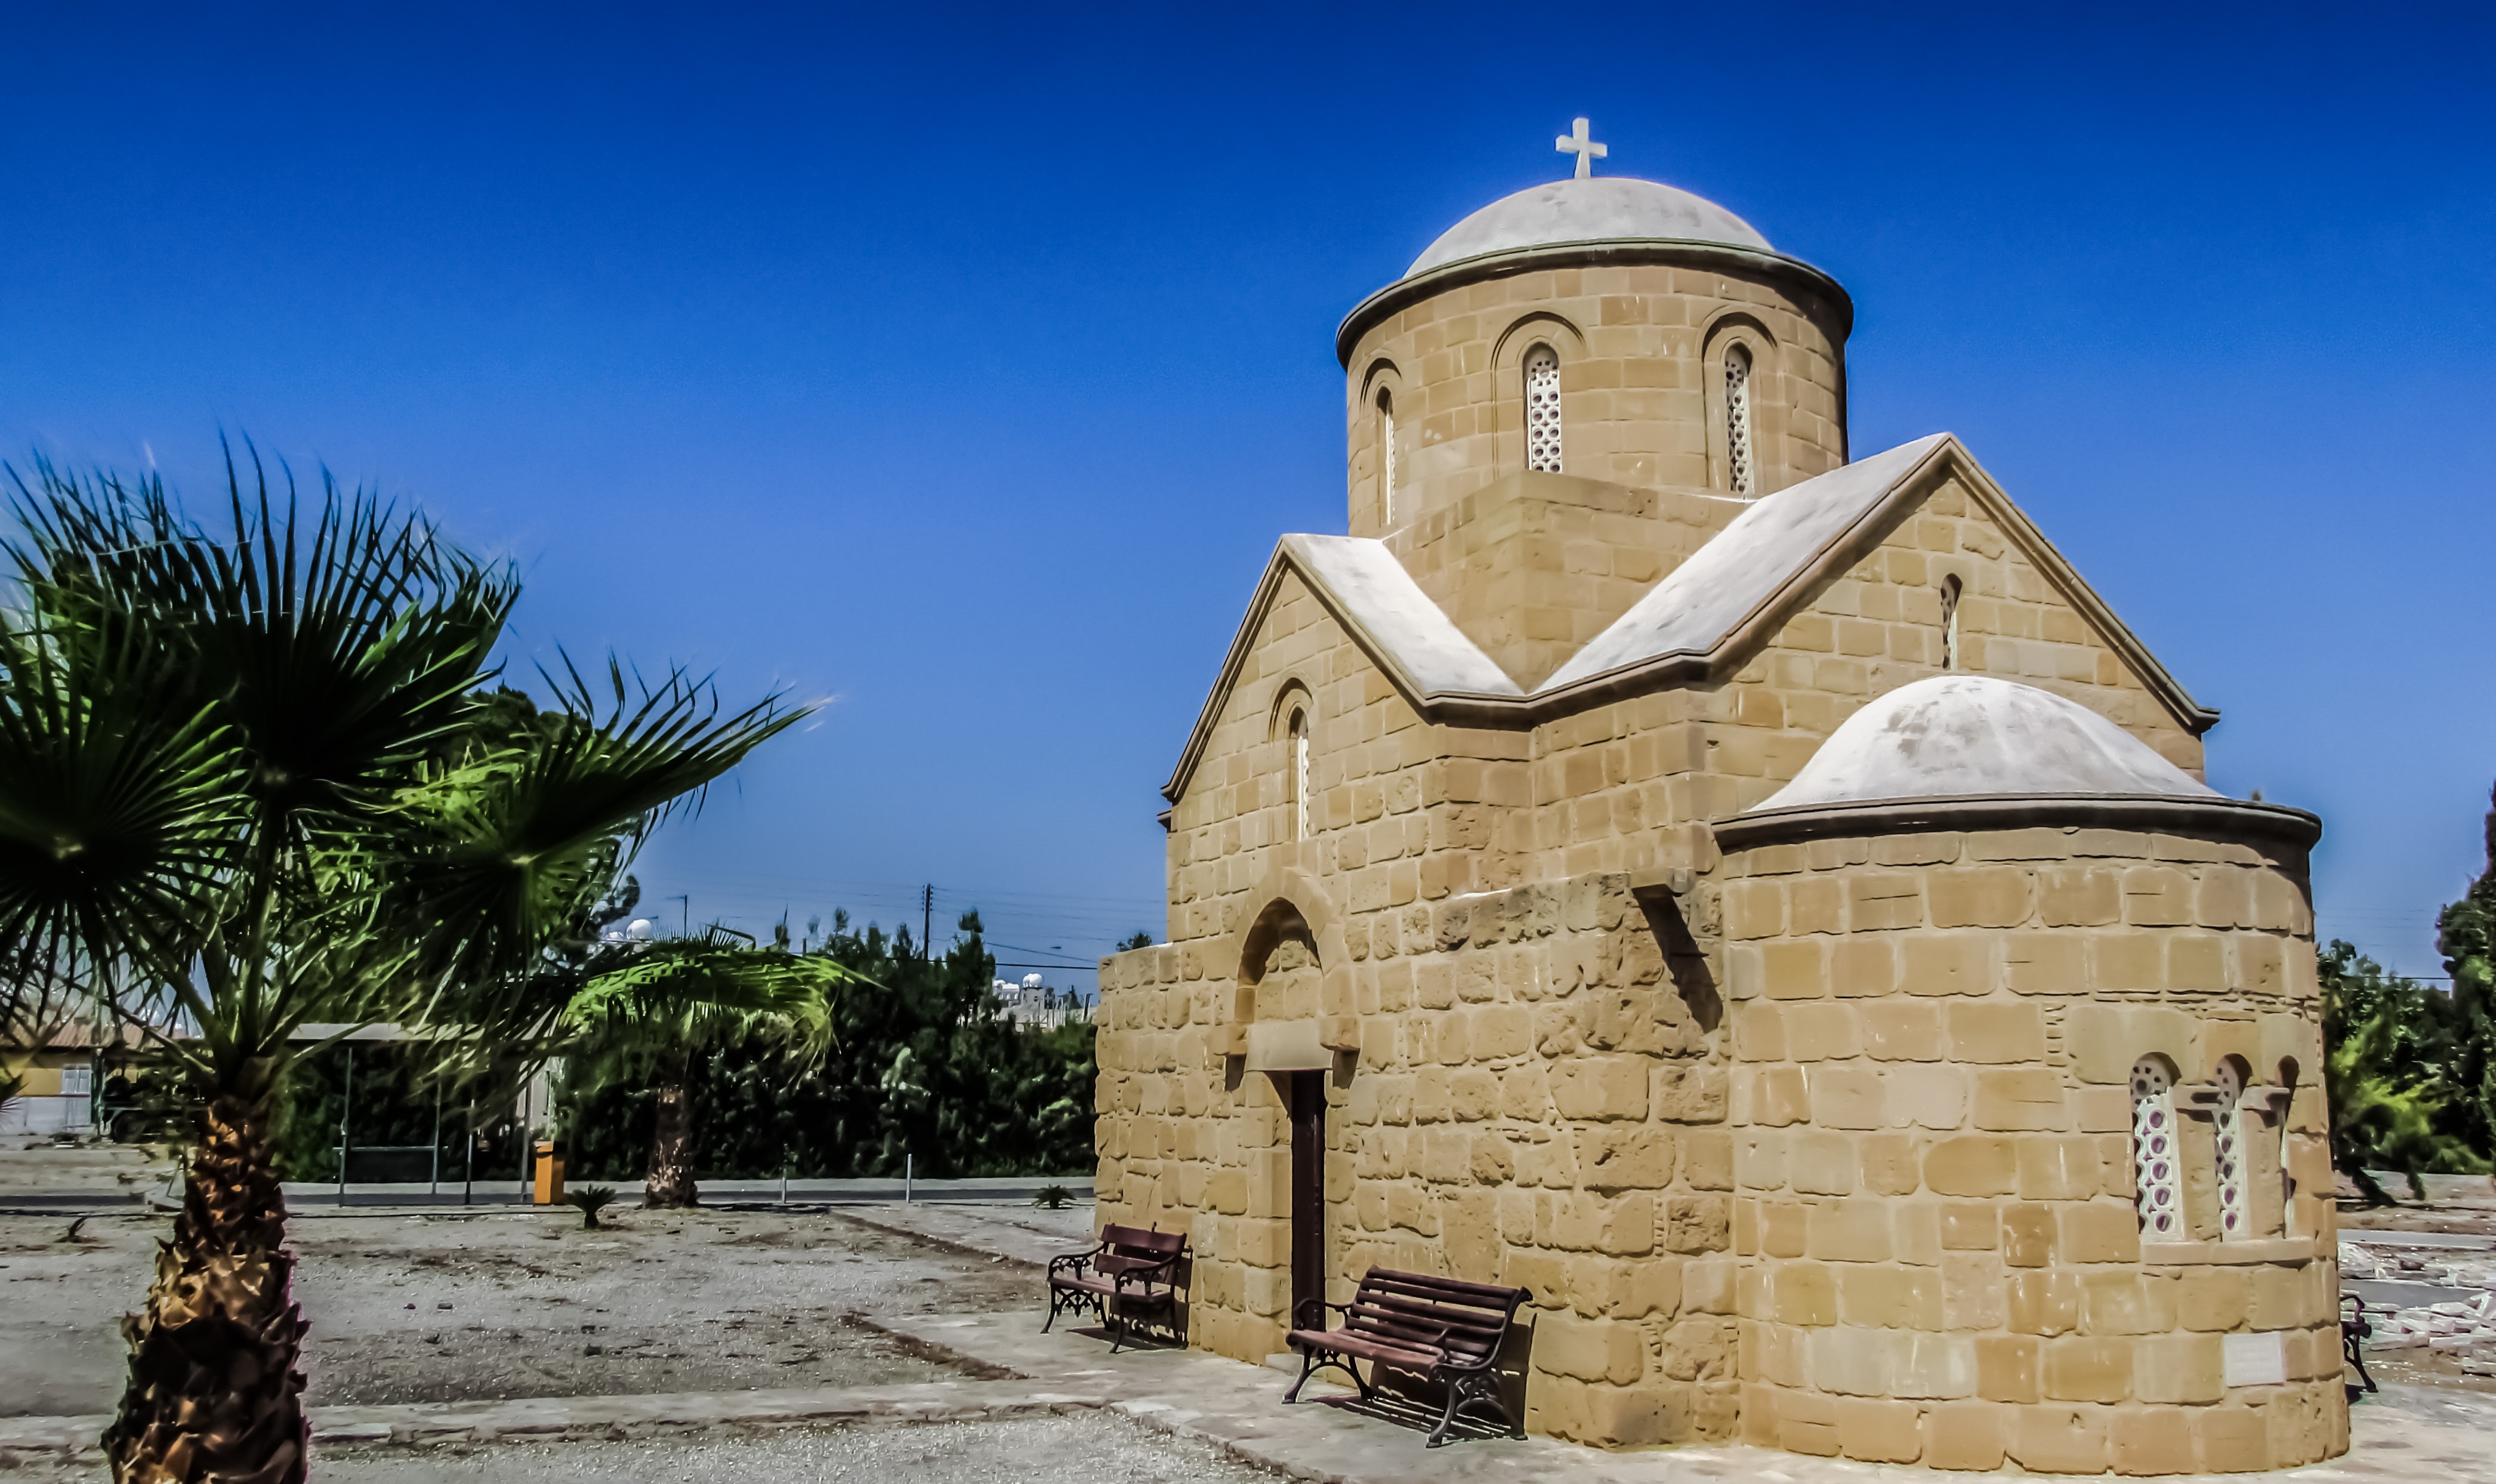
architecture, building, monument, tower, religion, landmark, church, chapel, tourism, place of worship, monastery, orthodox, cyprus, larnaca, ayios iakovos, ancient history, spanish missions in california